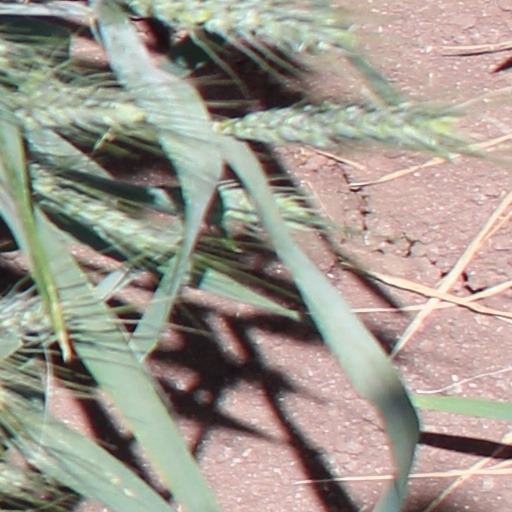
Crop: wheat